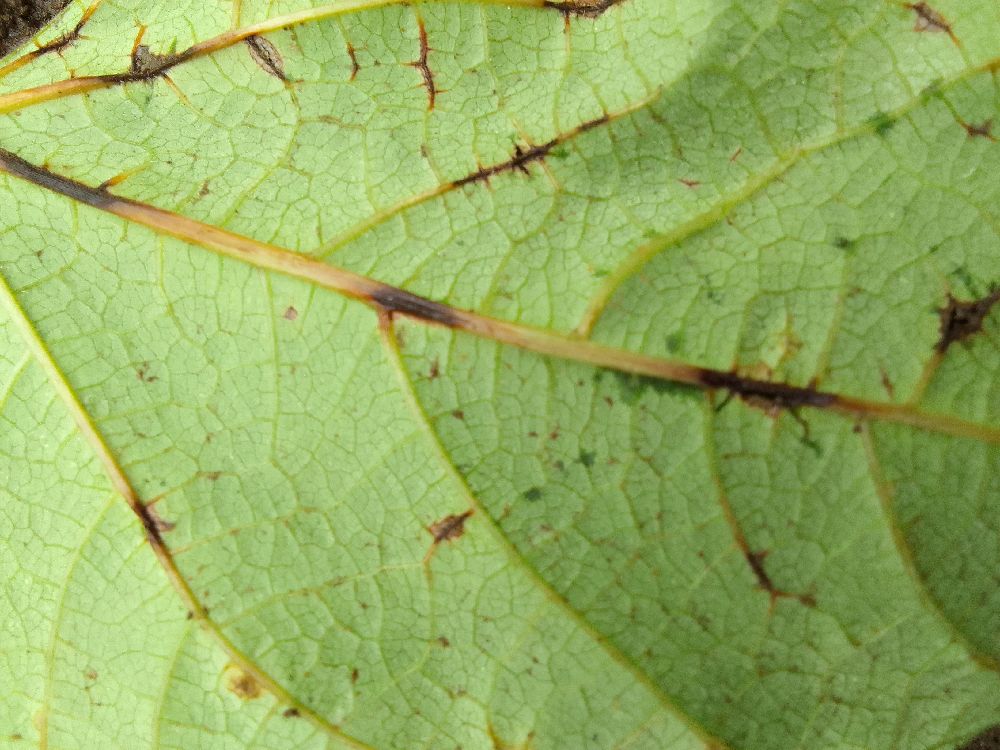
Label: anthracnose